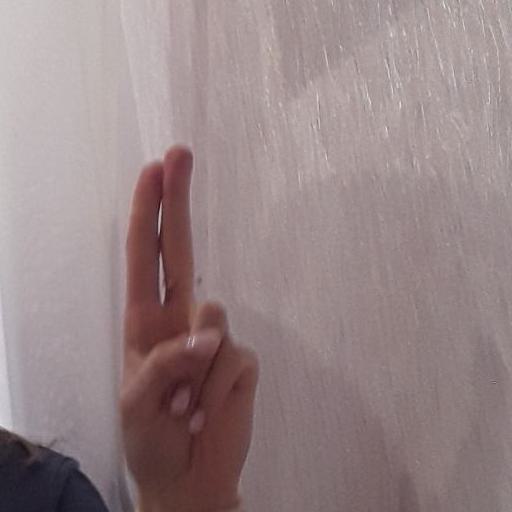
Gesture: two_up